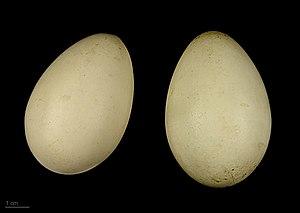
Le Canard siffleur ou Canard siffleur d'Europe est une espèce d'oiseaux assez commune appartenant à la famille des Anatidae. Il niche dans le nord de l'Eurasie, migrant vers le sud à la fin de l'été. Le cri caractéristique du mâle est à l'origine de son nom.